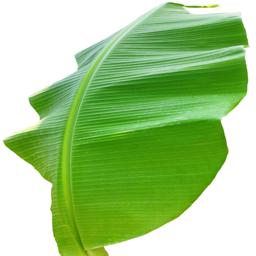
Label: MALBHOG LEAF